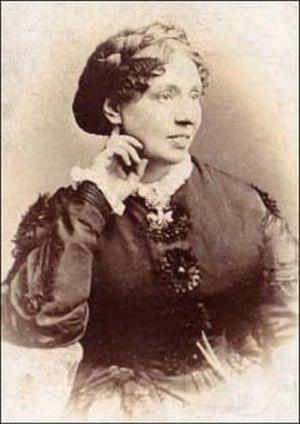
Emma Hardinge Britten était une écrivain, actrice, guérisseuse, occultiste, éditrice et médium anglaise, grande figure du mouvement spirite au XIXᵉ siècle. Elle quittera l'Angleterre pour les États-Unis en 1855 ou elle exercera le métier de chanteuse pendant 10 ans et deviendra de plus en plus influente dans les cercles spirites américains où elle sera très appréciée pour ses facultés de médium. Repartie s'installer en Angleterre pendant la guerre de sécession, elle écrira de nombreux livres et deviendra de plus en plus influente dans le milieu occulte.